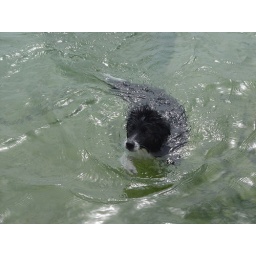
This amazing animal will swim under water to fetch rocks you throw in.